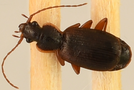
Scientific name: Cymindis cribricollis
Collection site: Bartlett Experimental Forest NEON (BART), plot BART_068